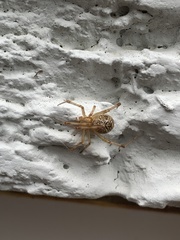
Species: Parasteatoda_tepidariorum